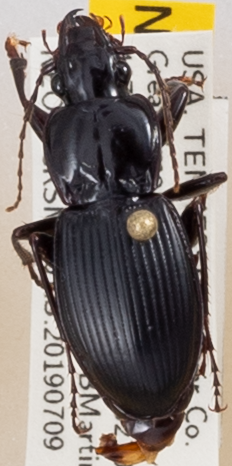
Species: Cyclotrachelus sigillatus
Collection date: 2019-07-09
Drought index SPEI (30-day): -0.24
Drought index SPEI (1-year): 2.09
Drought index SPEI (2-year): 2.09